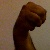
The image shows a hand gesture representing the letter 'M' in Indian Sign Language.